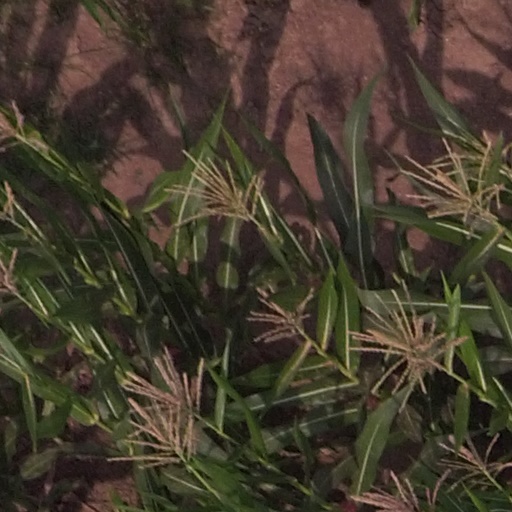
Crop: maize; corn